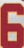
Number: 6